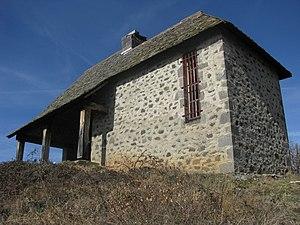
Église Saint-Victor
Cet article recense les monuments historiques du département du Cantal, en France.
Massiac est une commune française située en Auvergne, dans le département du Cantal et la région administrative Auvergne-Rhône-Alpes.